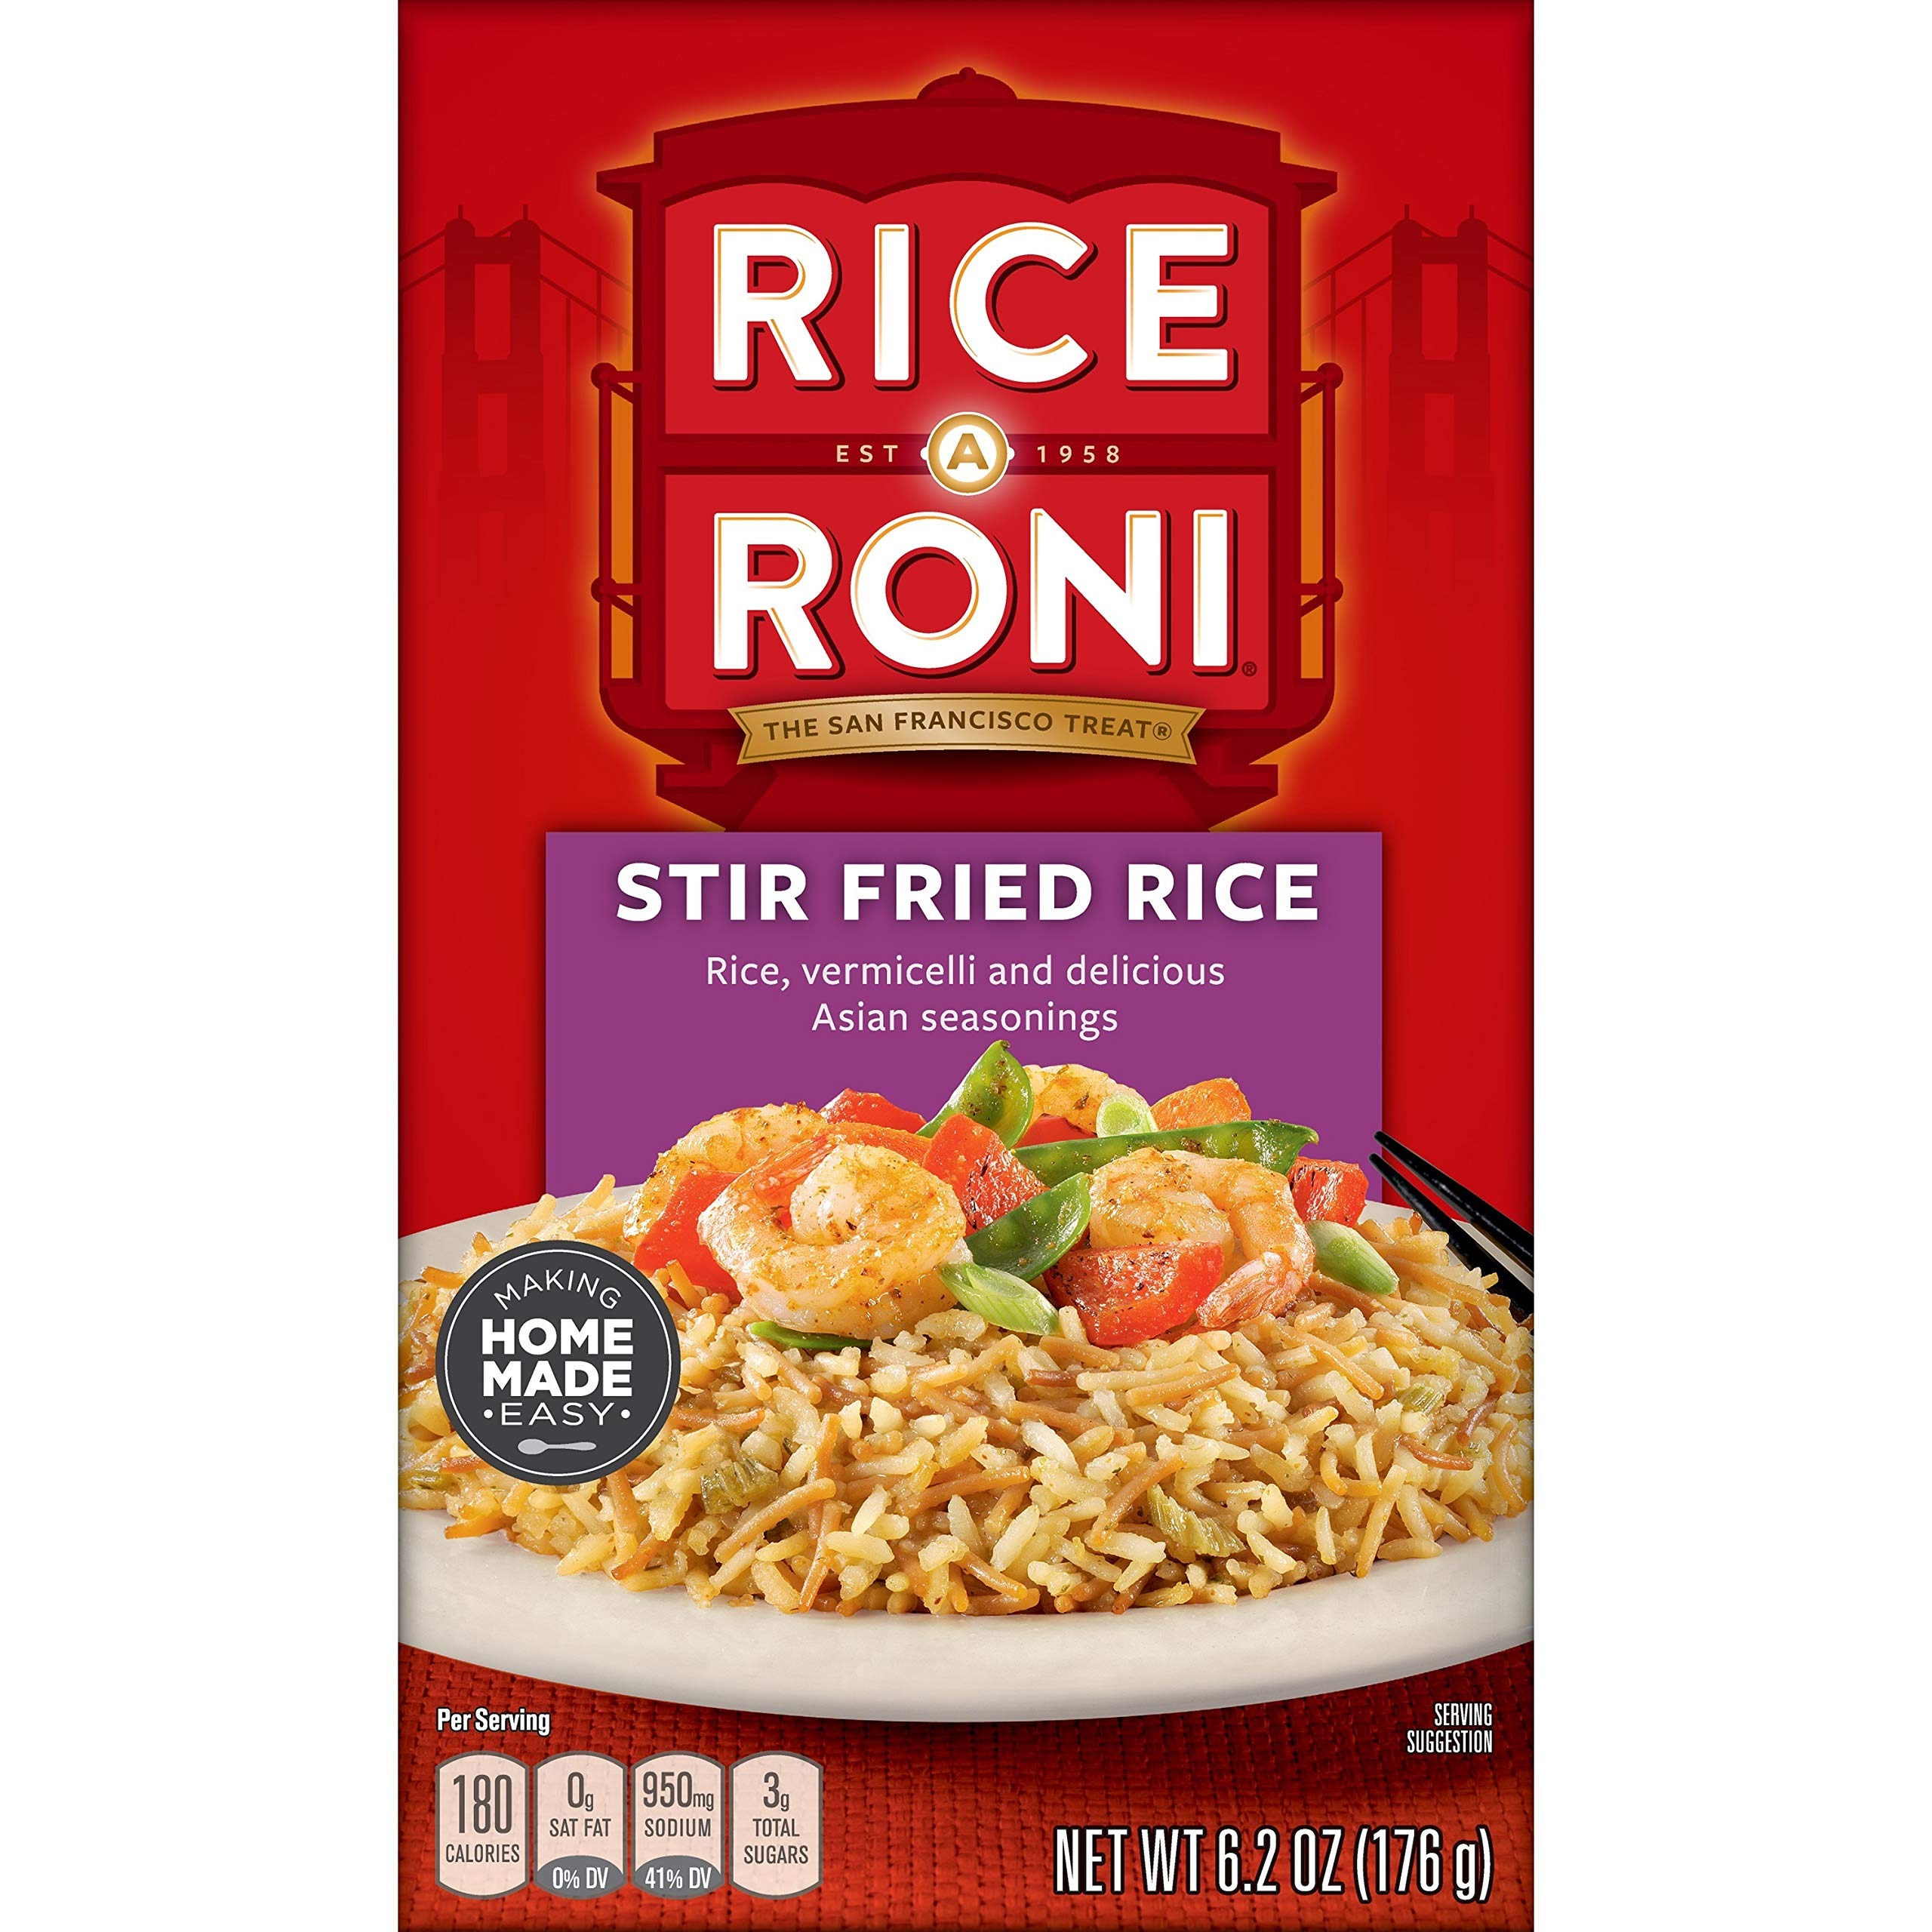
Item Name: Quaker Rice A Roni Fried Rice, 6.2 Ounce
Bullet Point 1: A family favorite
Bullet Point 2: Blends rice and vermicelli to create a savory and satisfying side dish
Bullet Point 3: It's the perfect complement to your family's favorite Asian recipes
Value: 6.2
Unit: ounce

Price: 1.54